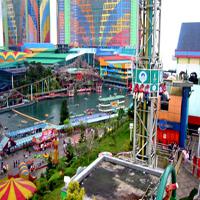
Weather: cloudy or overcast